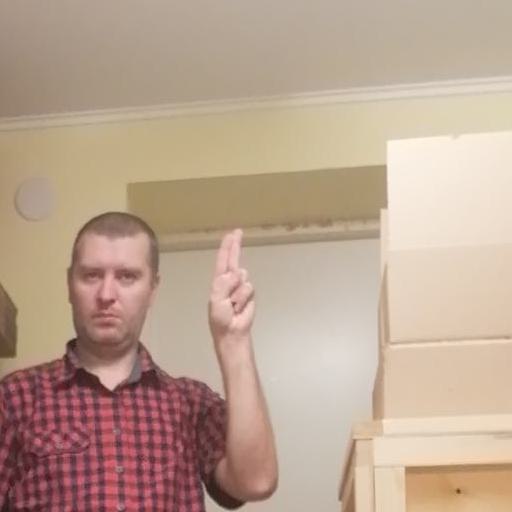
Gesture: two_up